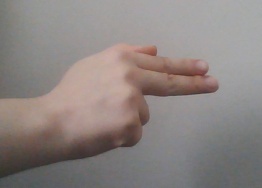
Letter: ghain